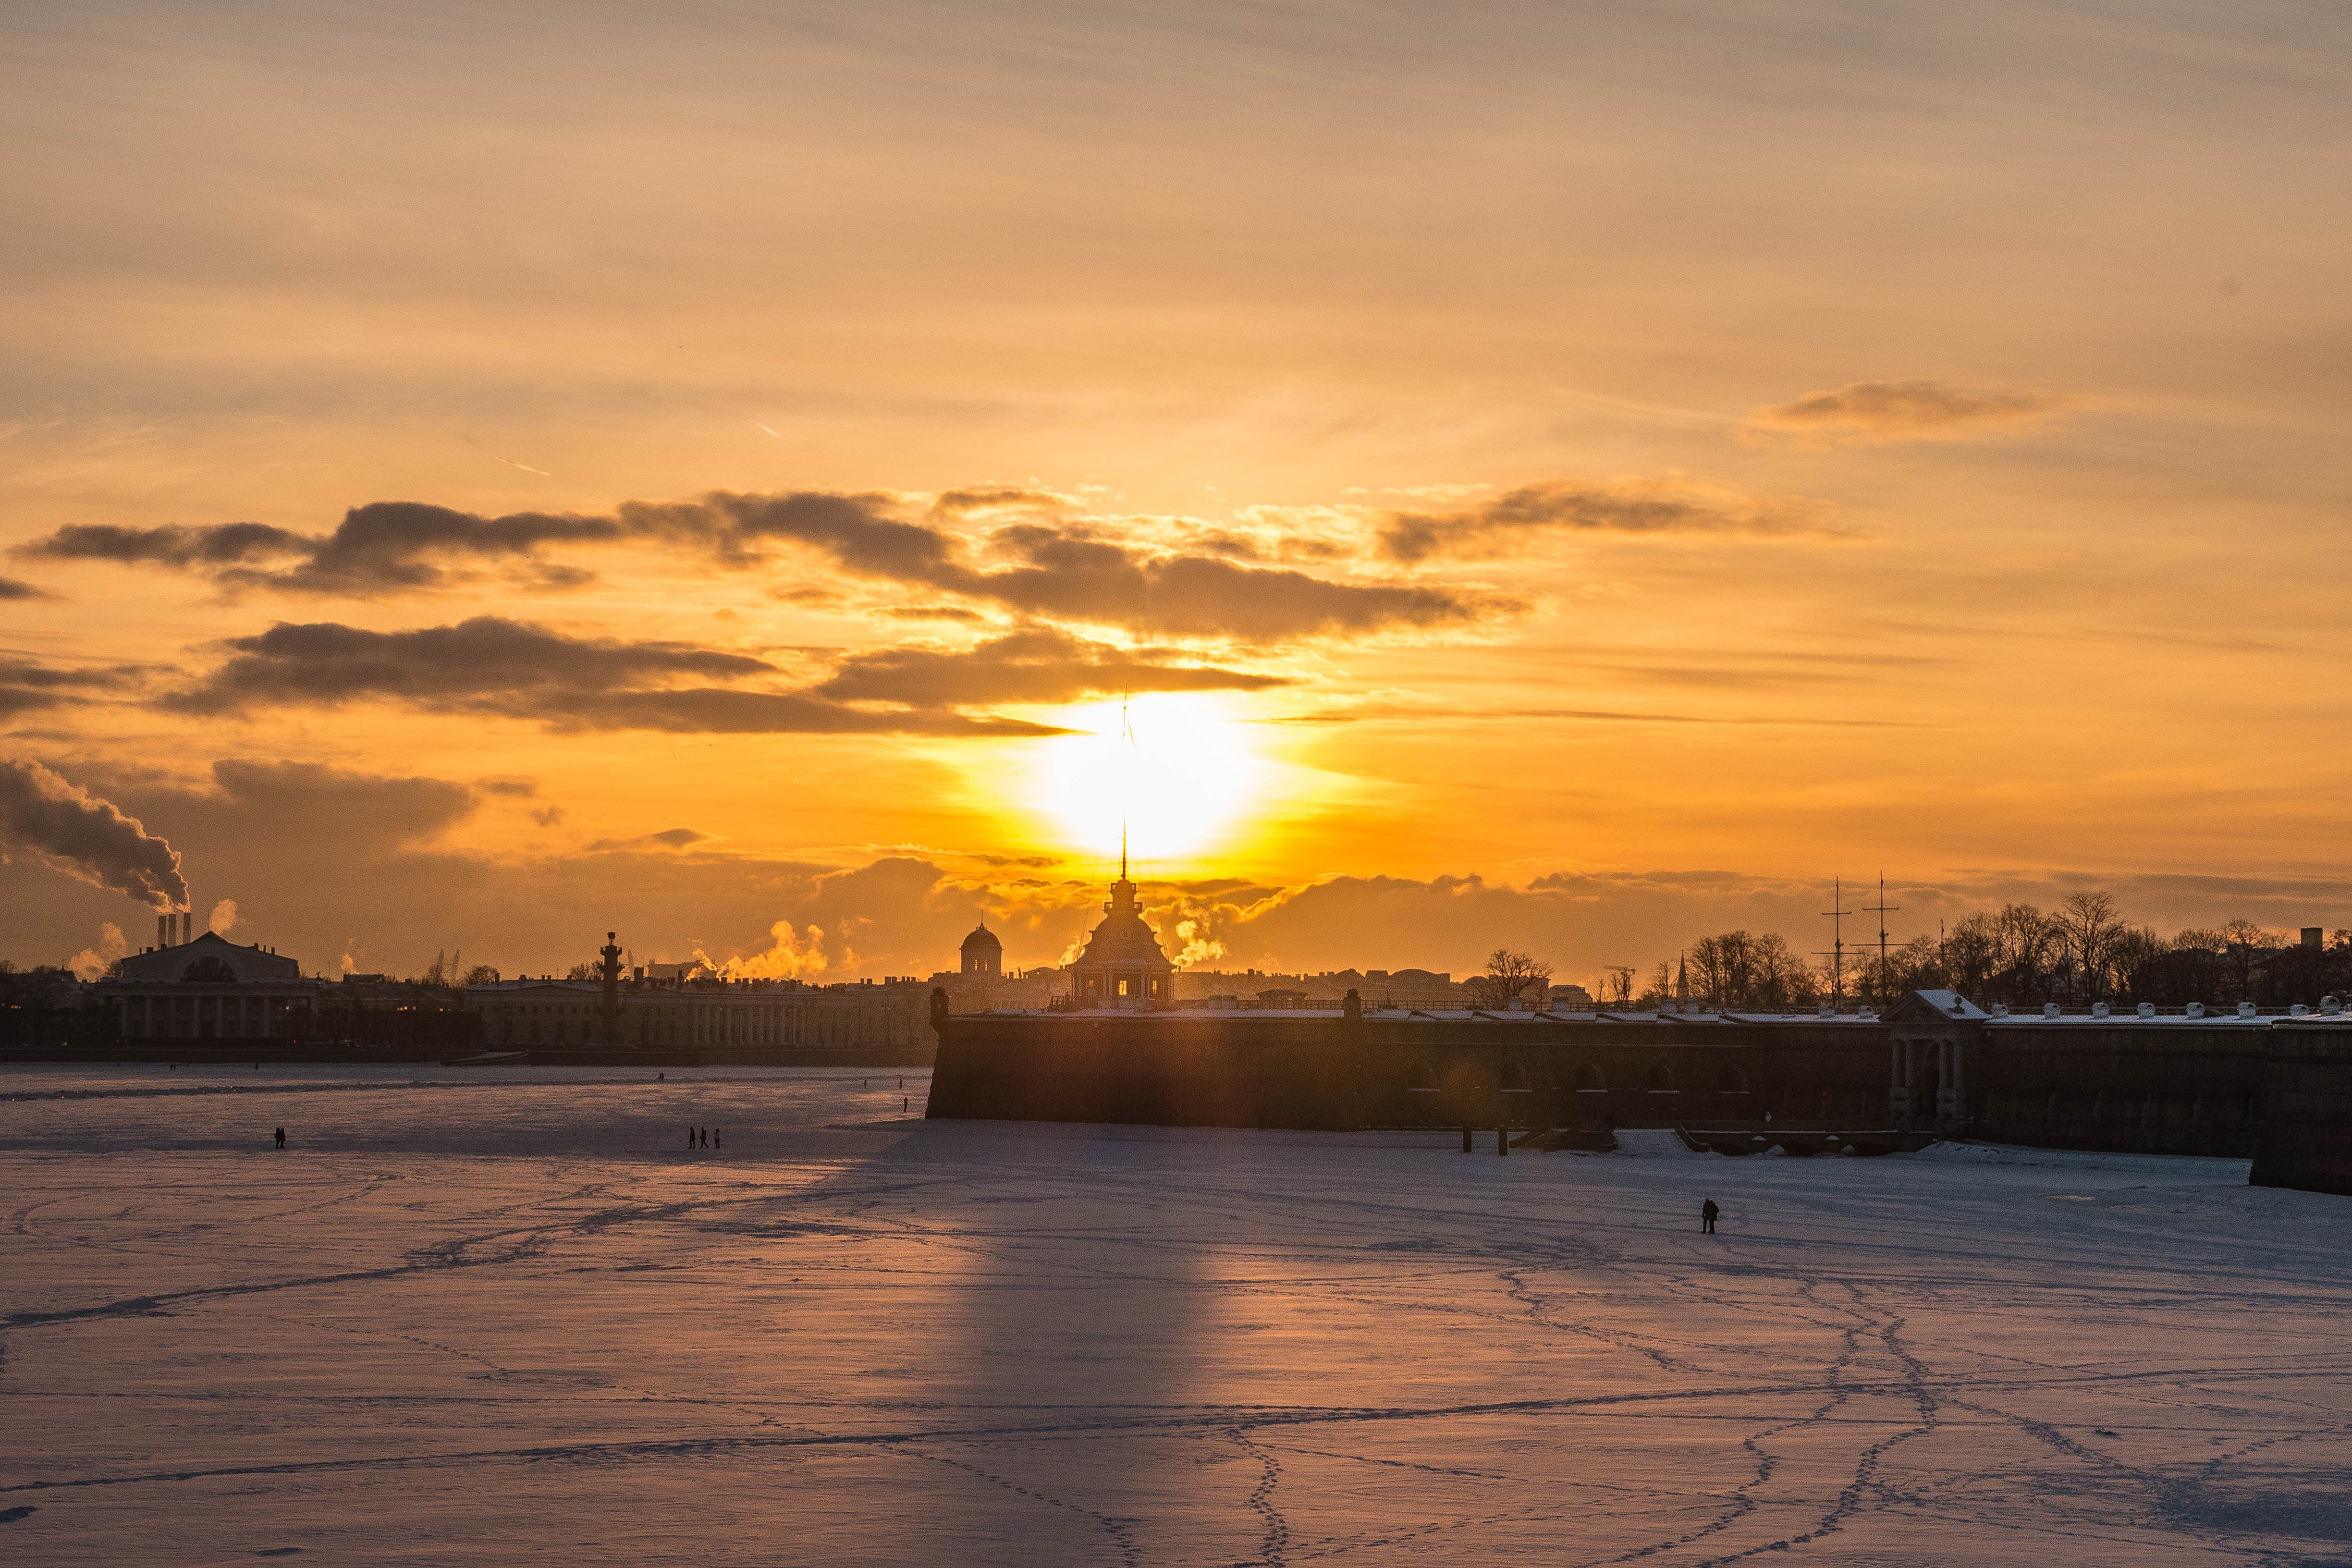
beach, sea, coast, ocean, horizon, cloud, architecture, sky, sun, sunrise, sunset, sunlight, cloudy, morning, shore, building, palace, dawn, river, travel, dusk, evening, reflection, symbol, castle, paint, stroll, clouds, bright, beauty, history, historical, russia, afterglow, st petersburg russia, st petersburg